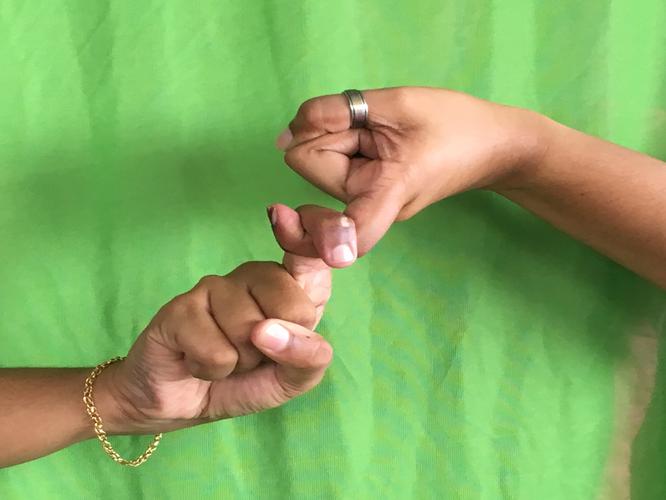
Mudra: Pasha
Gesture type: double_hand